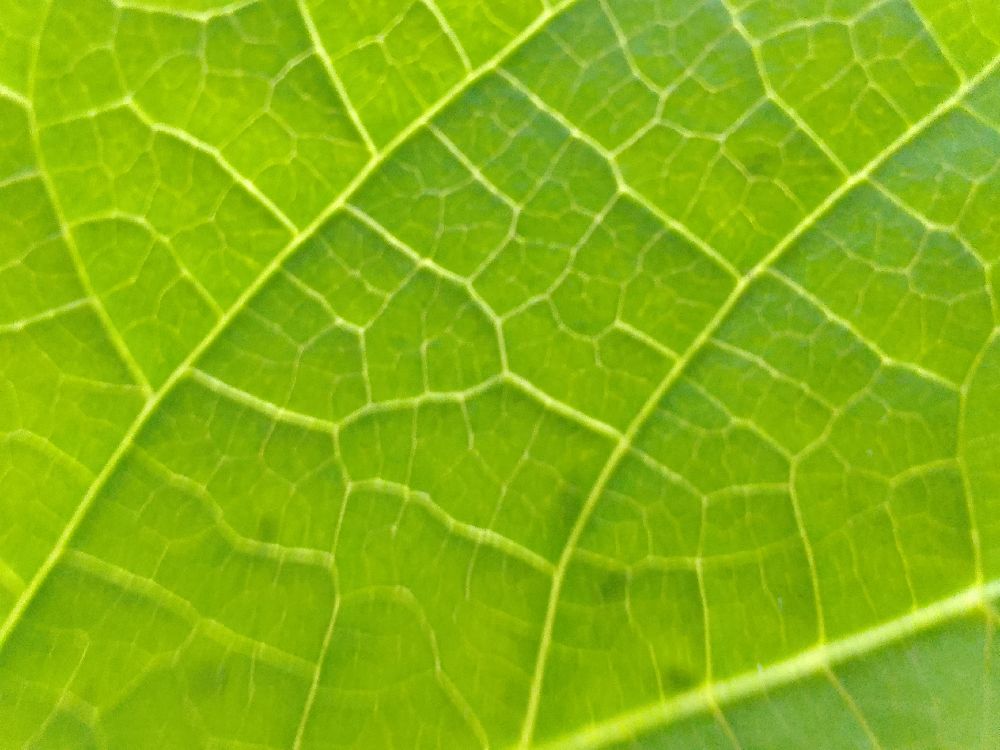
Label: healthy